LGBTQ rights in Tamil Nadu

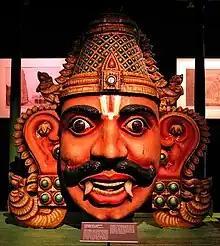
A painted wooden head of Iravan (Aravan), Asian Civilization Museum in Singapore

Ardhanarishvara, an androgynous composite form of male deity Shiva and female deity Parvati, originated in Kushan culture as far back as the first century CE. A statue depicting Ardhanarishvara is included in India's Meenakshi Temple; this statue clearly shows both male and female bodily elements.